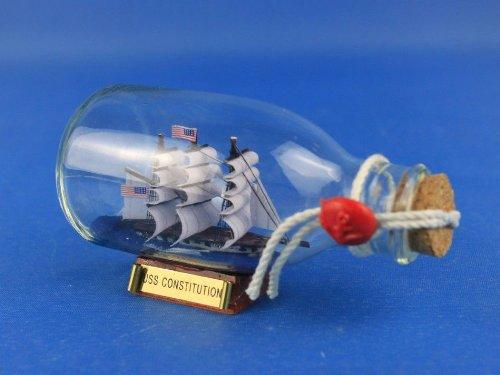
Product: Hampton Nautical USS Constitution Ship in a Glass Bottle, 5"
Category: Home & Kitchen | Home Décor | Home Décor Accents | Decorative Accessories | Decorative Bottles
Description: Metal nameplate on wooden base identifies the ship as the USS Constitution.
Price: $19.67